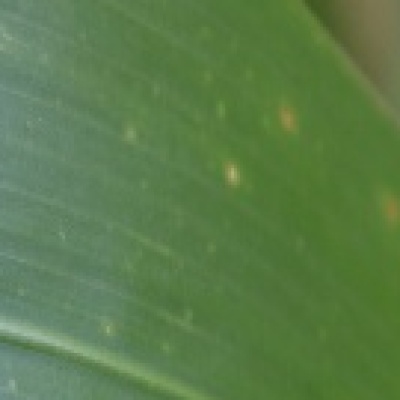
Label: Corn_(Maize)___Leaf_Spot